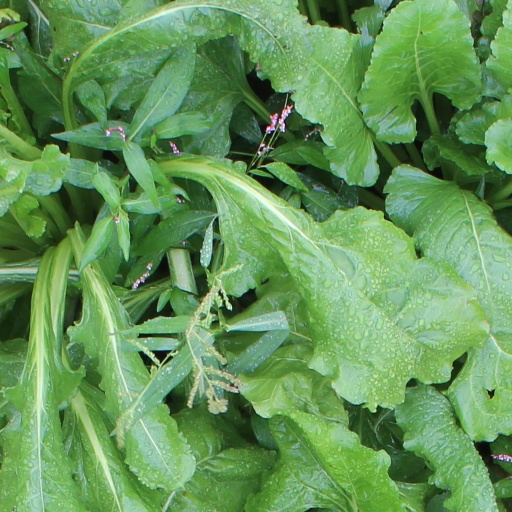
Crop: sugar beet